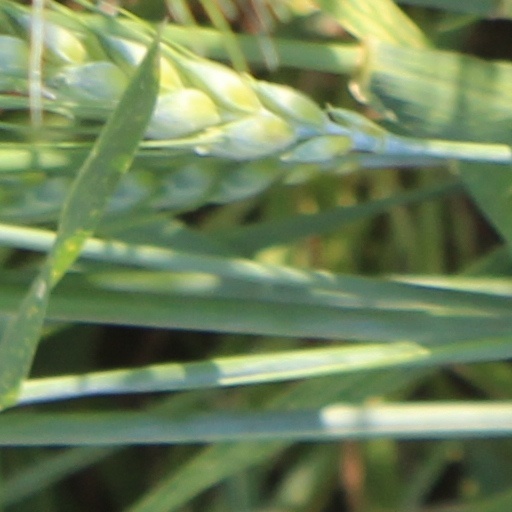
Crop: wheat